Caligula (film)

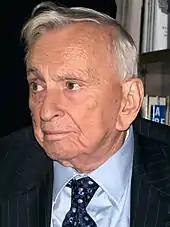
Gore Vidal was paid $200,000 to write the screenplay for "Caligula." Ultimately, the film credited no official screenwriter, only that it was "adapted from a screenplay" by Vidal.

The men's magazine "Penthouse" had long been involved in film funding, helping invest in films made by other studios, including "Chinatown", "The Longest Yard" and "The Day of the Locust", but it had never produced a film on its own. The magazine's founder Bob Guccione wanted to produce an explicit adult film within a feature film narrative that had high production values; he decided to produce a film about the rise and fall of the Roman emperor Caligula. Development began under producer Franco Rossellini, the nephew of filmmaker Roberto Rossellini. A screenplay was written by Lina Wertmüller, but Guccione rejected Wertmüller's script and hired Gore Vidal to write a new screenplay. Vidal's script had a strong focus on homosexuality, leading Guccione to demand rewrites which toned down the gay content for wider audience appeal. Guccione was concerned that Vidal's script contained several gay sex scenes and only one scene of heterosexual sex, which was between Caligula and his sister Drusilla. Vidal was paid $200,000 for his screenplay, titled "Gore Vidal's Caligula".